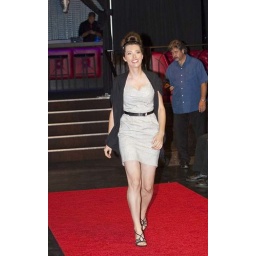
Model Robin Fulton wearing white and black pencil dress by Jazmine Nossier. Photo courtesy of Greg Sotak 2010.